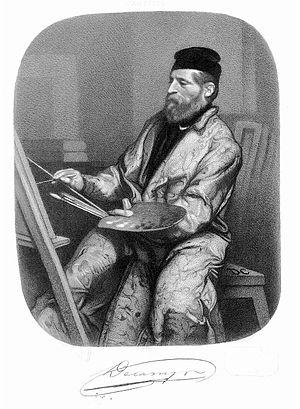
Alexandre-Gabriel Decamps, né à Paris le 3 mars 1803 et mort à Fontainebleau le 22 août 1860, est un peintre et graveur français, l'une des grandes figures du romantisme. Une partie importante de son œuvre est conservée au musée du Louvre à Paris, au musée Condé de Chantilly et à la Wallace Collection de Londres.